Nathan Gerbe

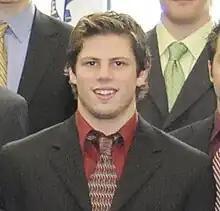
Gerbe in April 2008

As a youth, Gerbe played in the 2001 Quebec International Pee-Wee Hockey Tournament with the Detroit Honeybaked minor ice hockey team.